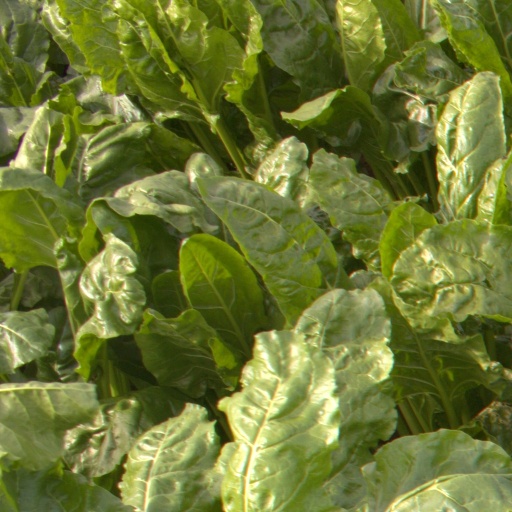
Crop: sugar beet